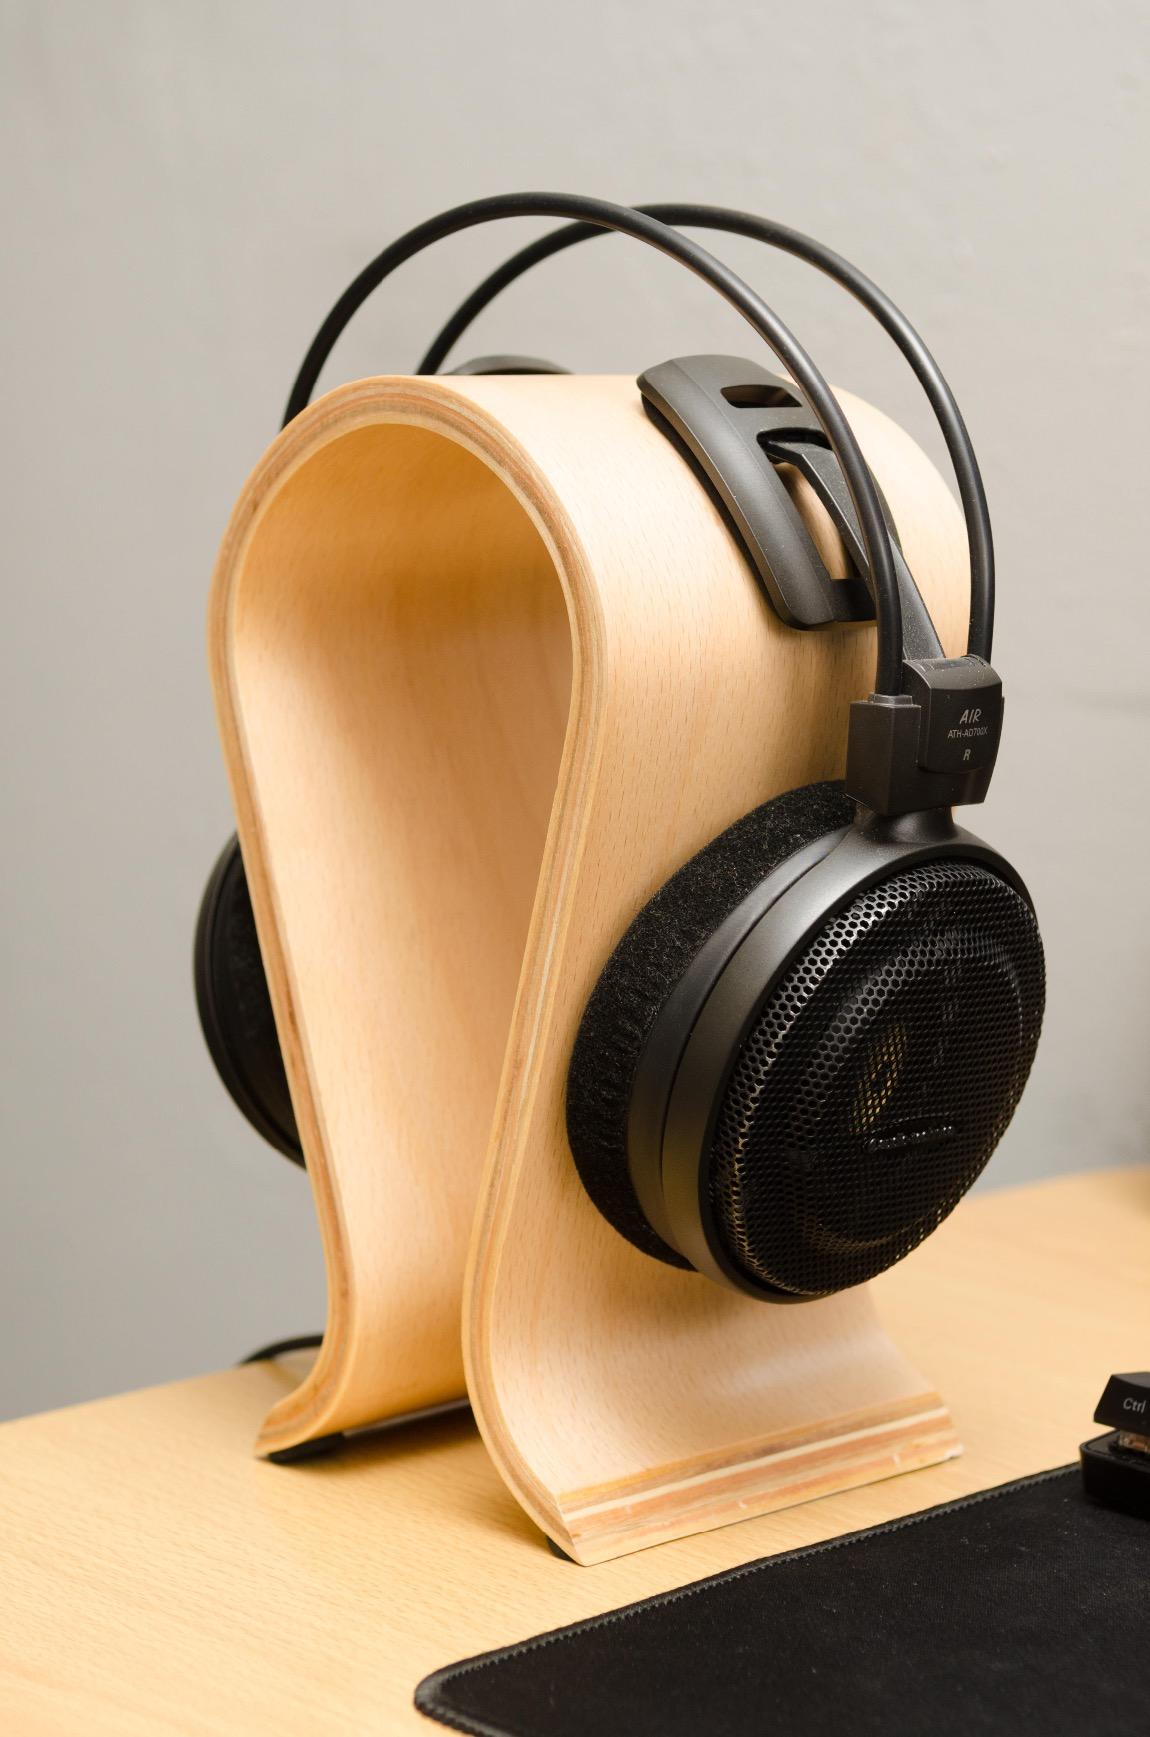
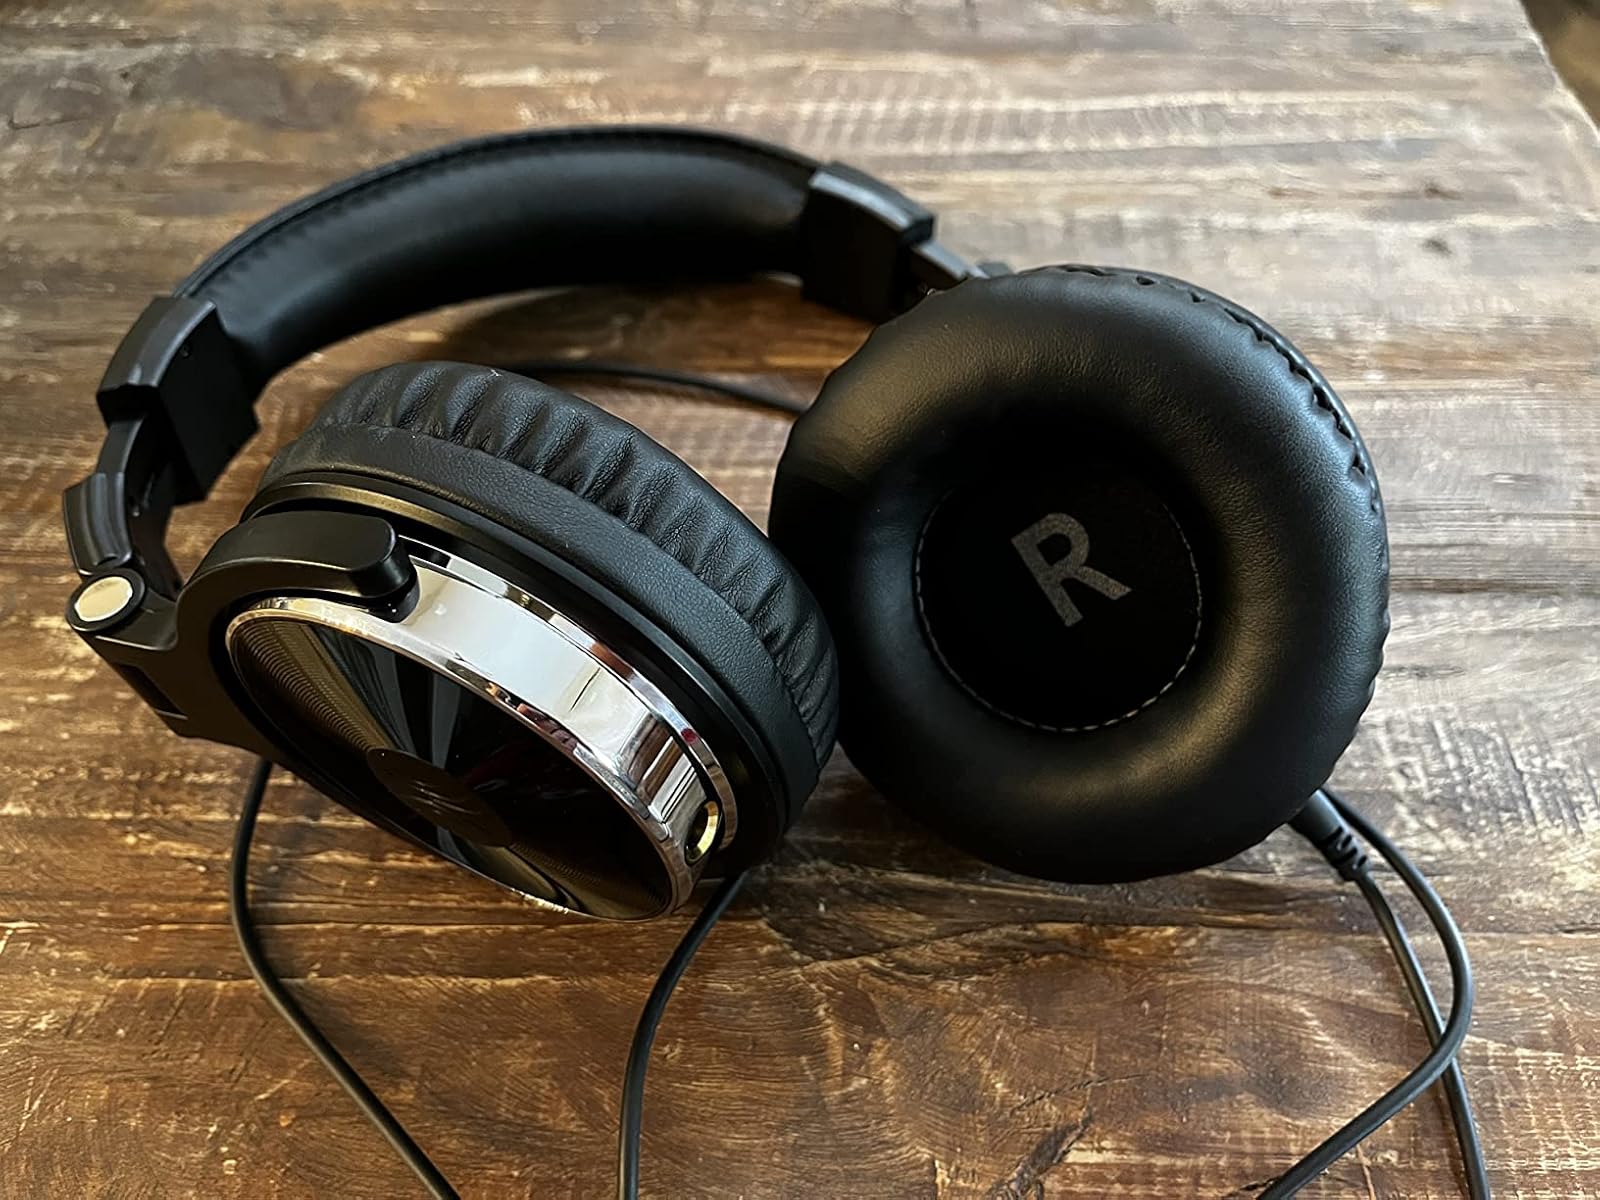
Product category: headphones
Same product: no